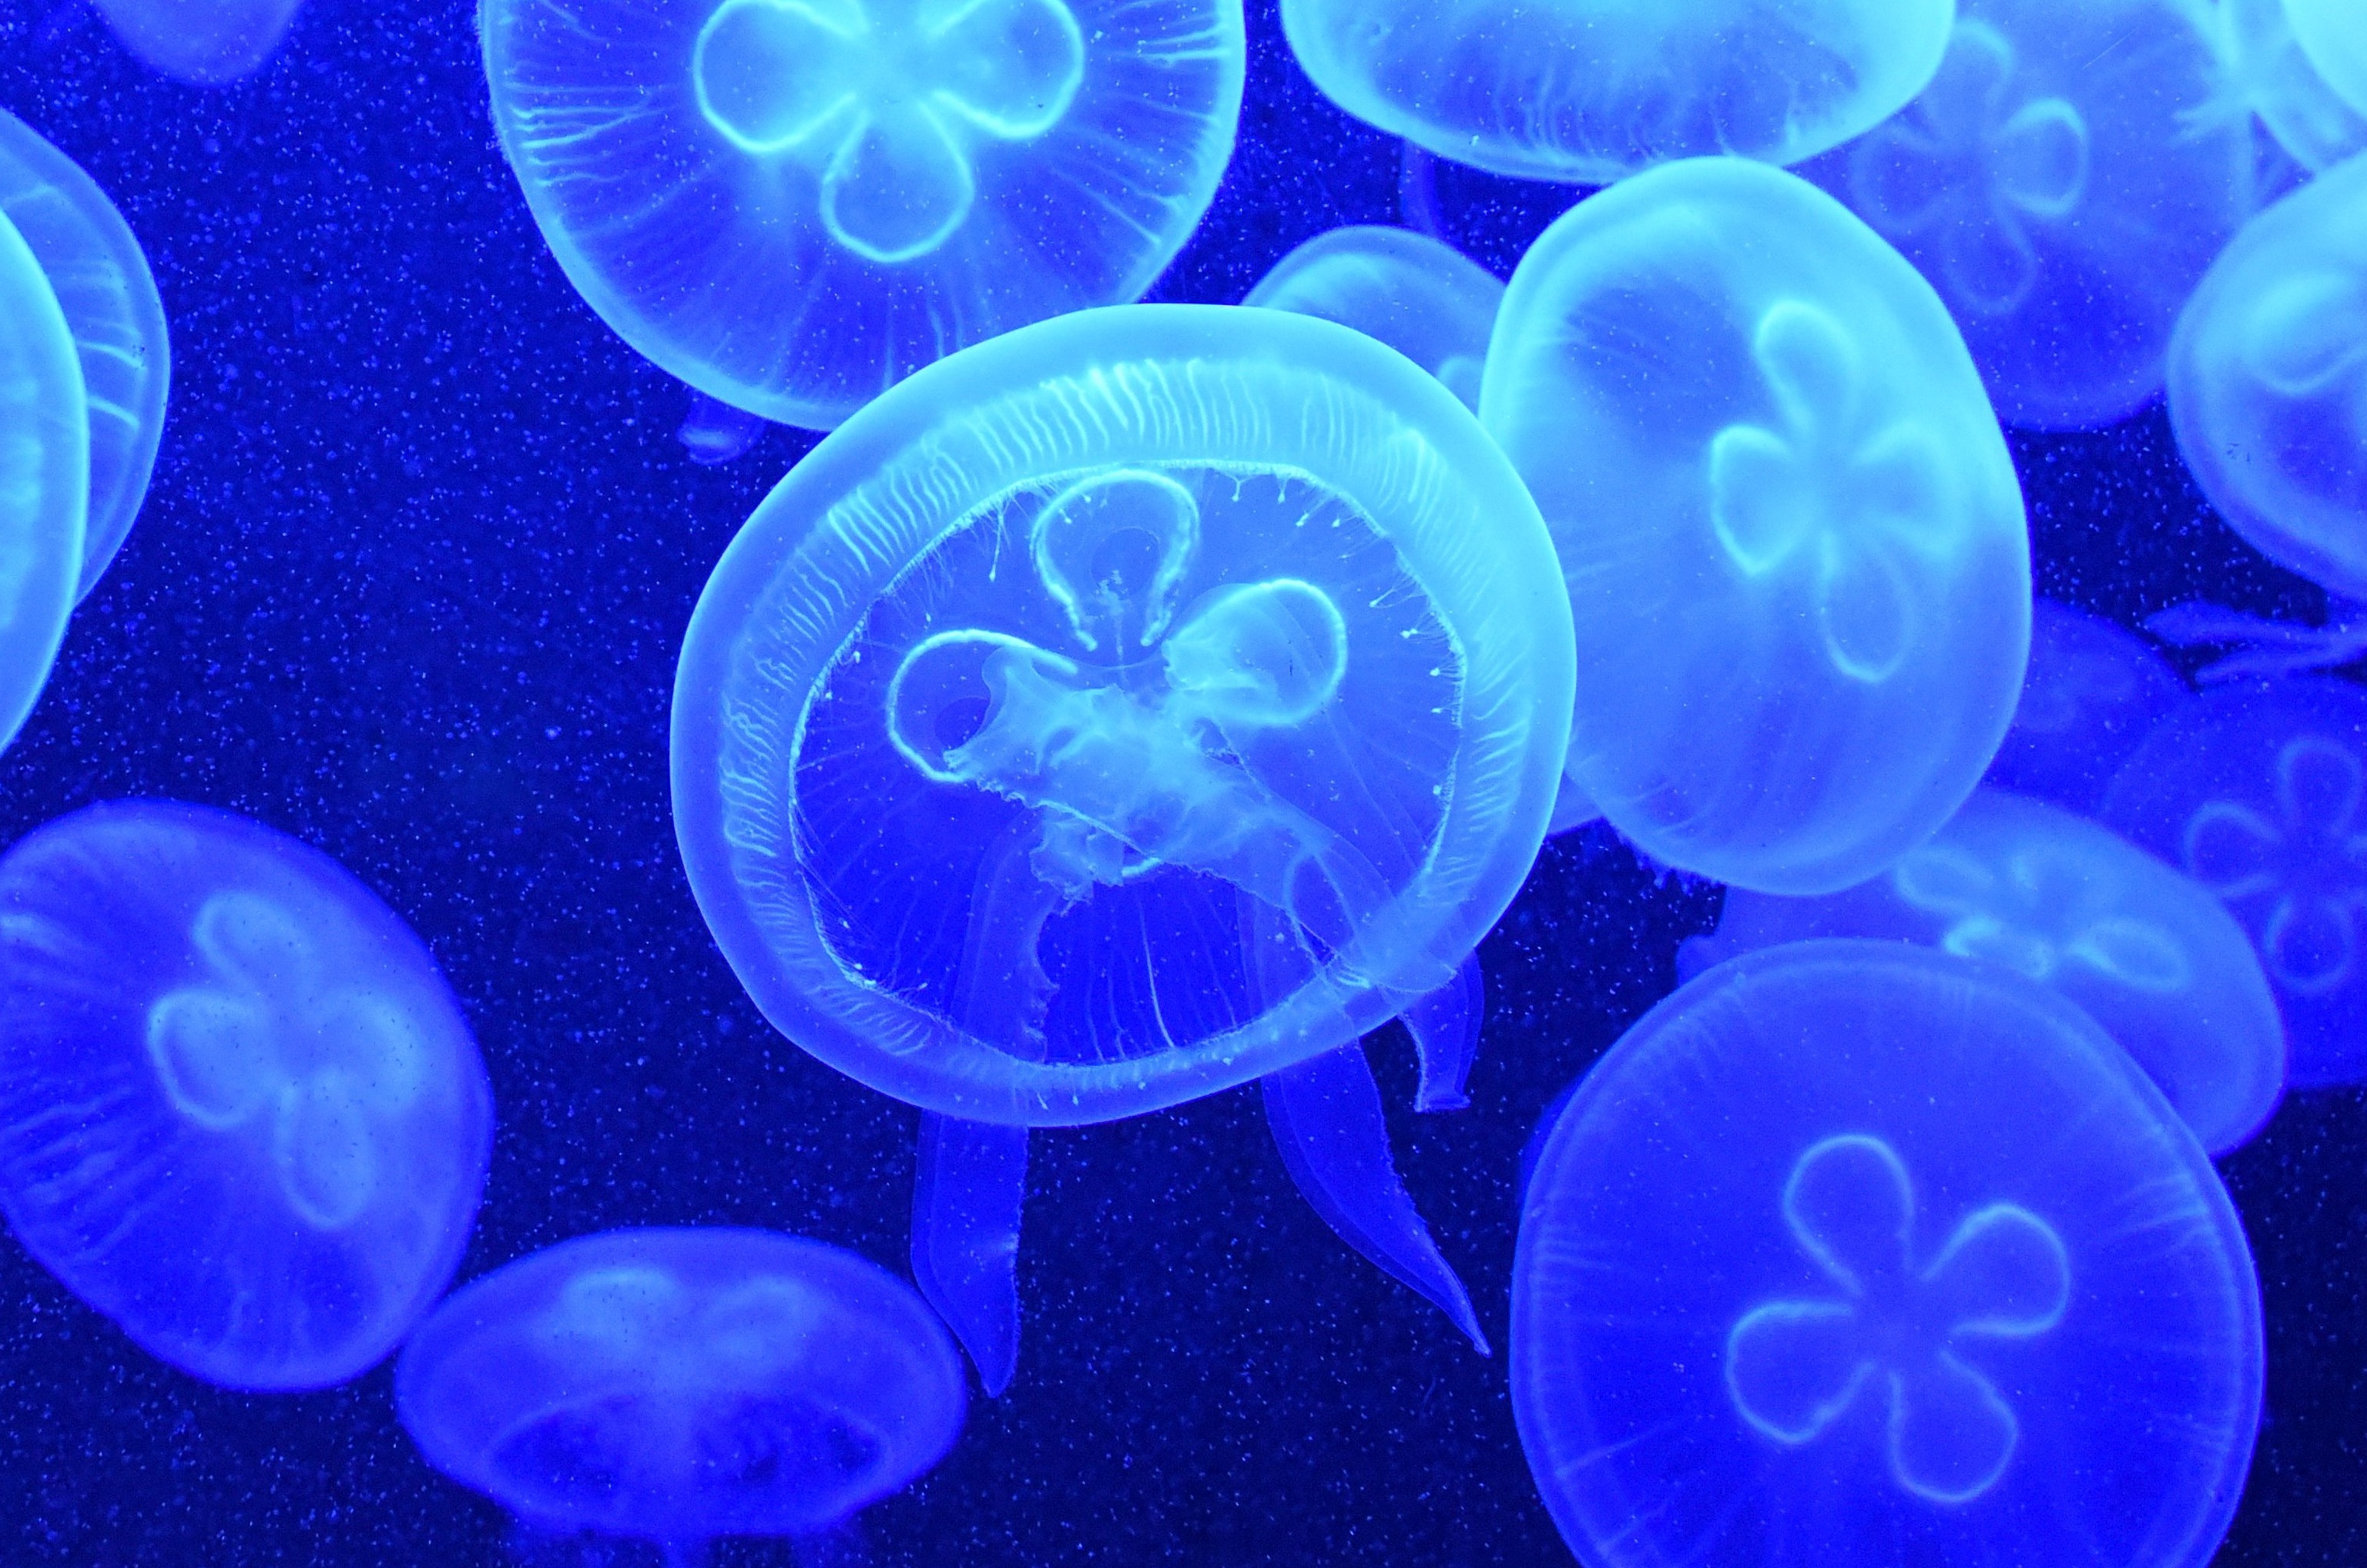
water, underwater, biology, jellyfish, blue, invertebrate, cnidaria, organism, jelly fish, marine biology, marine invertebrates, aquarium lighting